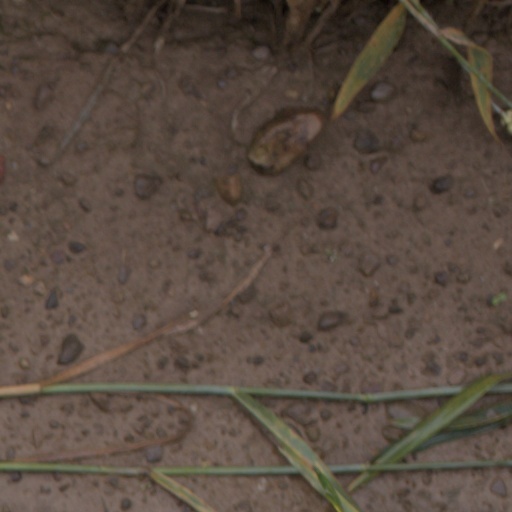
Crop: wheat